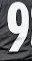
Number: 9